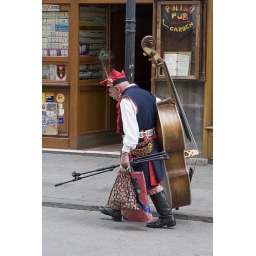
Main market square (Rynek Glowny), Krakow. Street musician in traditional dress